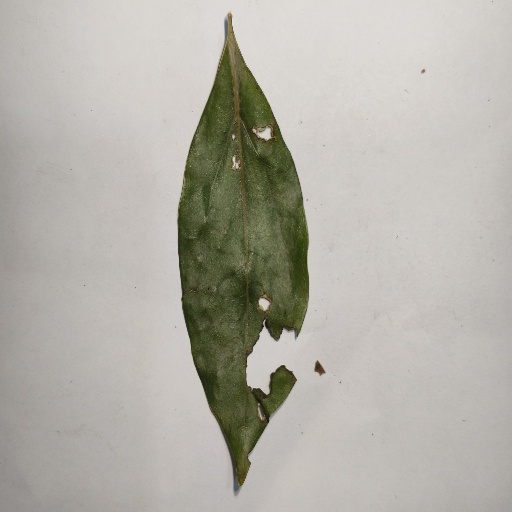
Species: Camphor
Leaf condition: Shot Hole